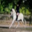
Label: horse